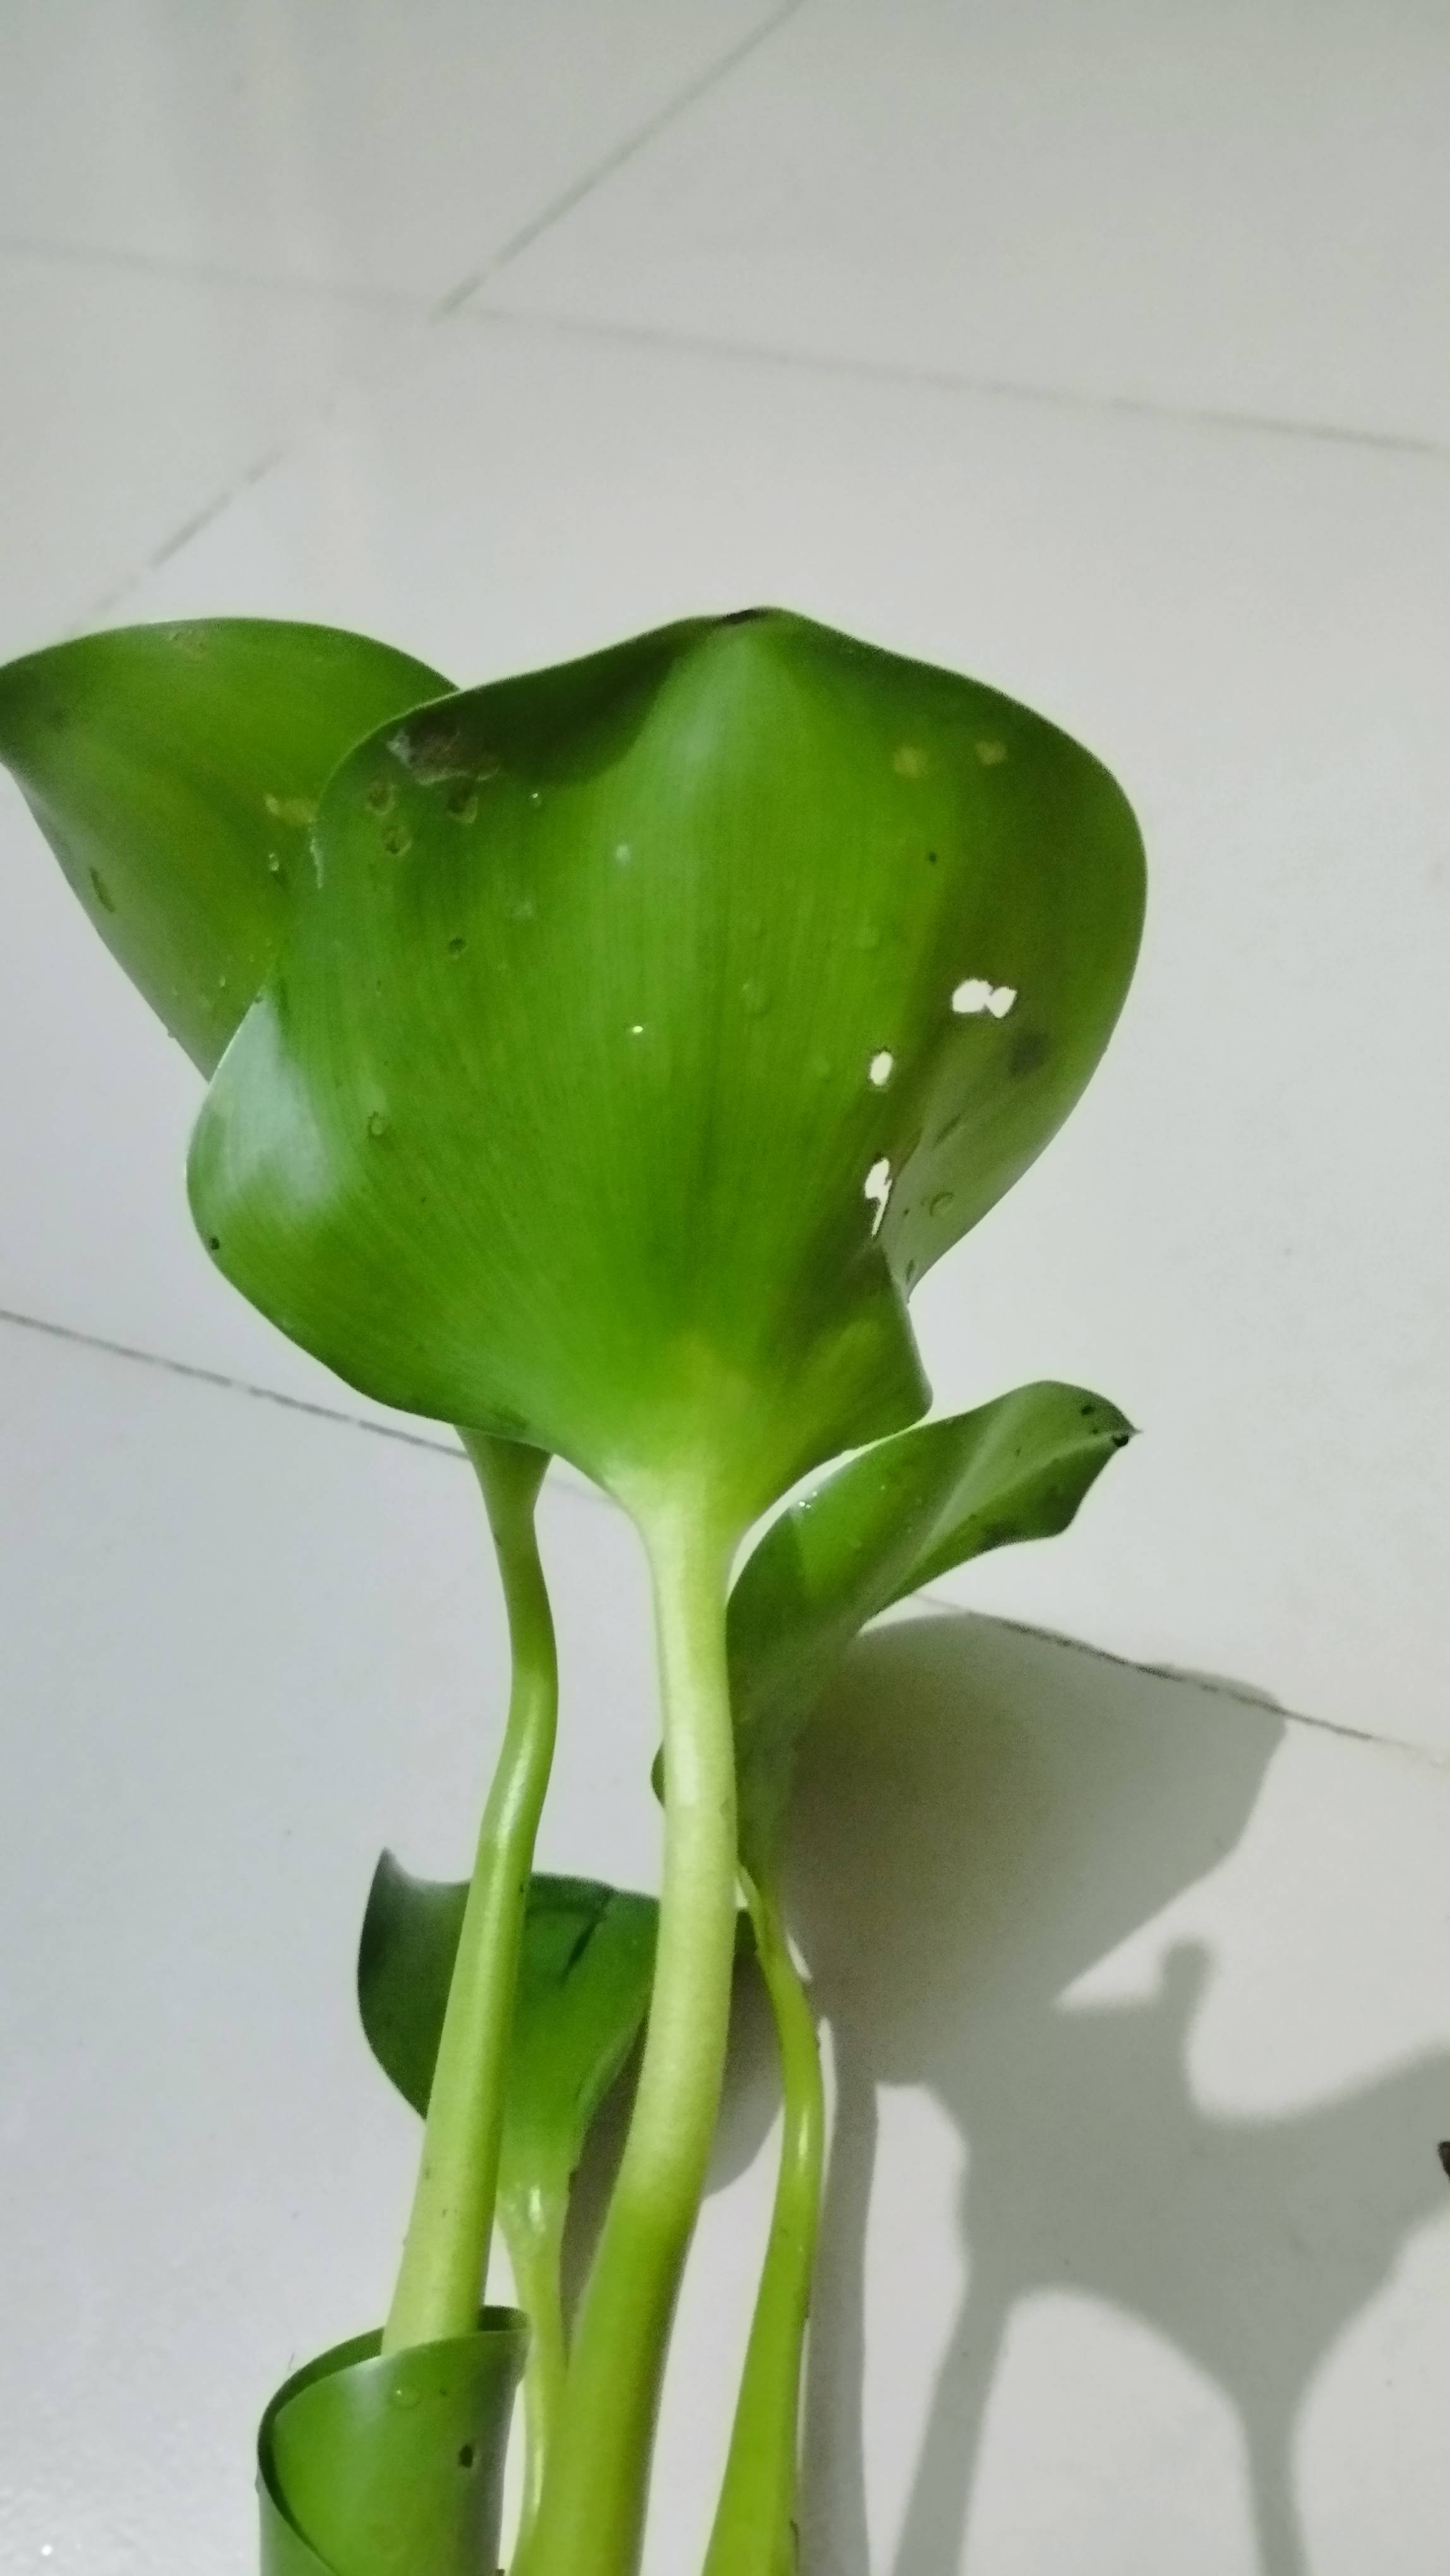
Species: Common Water Hyacinth (Eichornia crassipes)